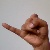
The image shows a hand gesture representing the letter 'J' in Indian Sign Language.